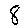
Label: 8